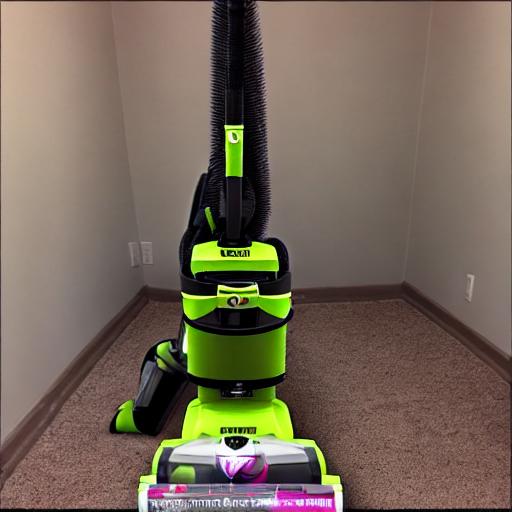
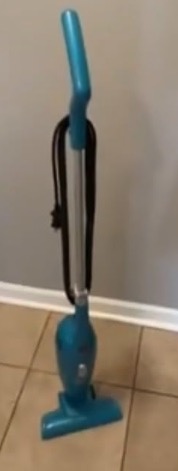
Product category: items_vacuum
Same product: no